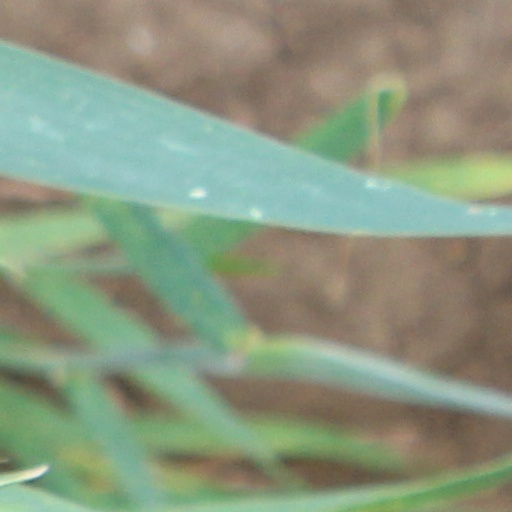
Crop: wheat